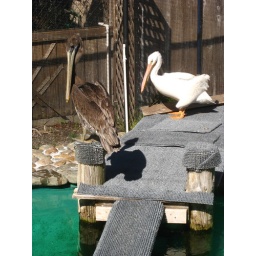
September 7, 2010 - A brown and white pelican enjoy the sun at WildCare in San Rafael